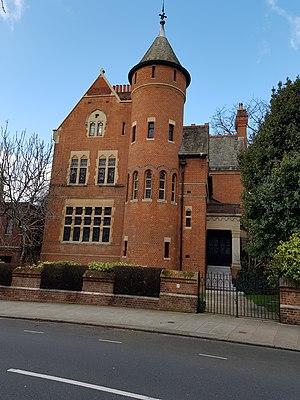
29, Melbury Road, Londres.
Melbury Road est une rue de la ville de Londres. Elle est située dans la cité de Westminster, dans le quartier de Kensington.
William Burges, né le 2 décembre 1827 et mort le 20 avril 1881, est un architecte anglais de l'époque victorienne. Considéré comme l'un des plus grands architectes de sa génération, il cherche dans ses ouvrages à échapper au style industriel propre au XIXᵉ siècle et à l'architecture néoclassique, sa pâte se rapprochant davantage des préraphaélites.